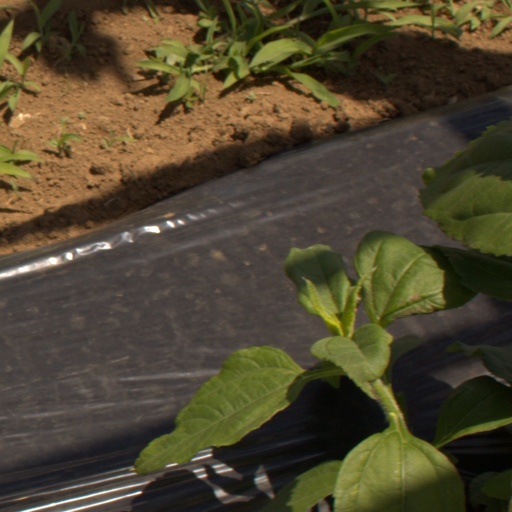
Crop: Jerusalem artichoke